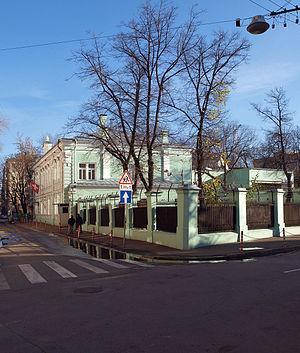
Ambassade de Suisse en Russie Italiano: Ambasciata di Svizzera in Russia
La Confédération suisse est représentée dans le monde grâce à ses missions diplomatiques.